Museum of Black Joy

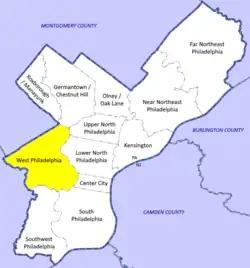

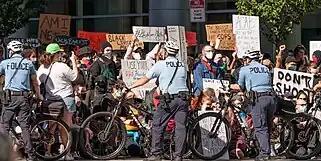

The onset of the COVID-19 pandemic, and the subsequent stay-at-home orders, meant that her ability to photograph everyday activities was hindered. In 2020, the United States would experience not only more than 345,000 deaths due to COVID-19, but also confronted highly publicized instances of police brutality against African-Americans, such as the murder of George Floyd. Philadelphia has experienced over 189,000 cases of COVID-19, with over 4,000 deaths from the illness. The first case in the city was reported on March 10, a stay-at-home order was issued for the city on March 22, and by April cases had started to decrease, despite speculation that the city would become the country's next hot spot. Soon after the murder of George Floyd, the city saw widespread protests and civil unrest break out on May 30, with Mayor Kenney instituting a curfew later that day. Thirteen police officers sustained injuries and more than 200 people were brought into police custody on the first day of protests, and on June 6 more than 50,000 people joined in protests in front of the Philadelphia Museum of Art. Overall, the protests were some of the largest in the country, and they provided ample photography opportunities for Walls to incorporate into her museum. Hoping to counter the pain and sadness experienced by many in the Black community, Walls created the museum to be a source of healing and happiness, describing the digital experience as "counter-programming."